Olympic flame

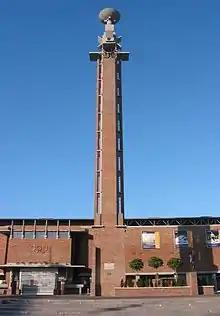
The Marathon Tower at the Amsterdam Olympic Stadium, where a symbolic flame burned in 1928

The first time that a symbolic flame made its appearance in the Summer Olympic Games was for the 1928 Summer Olympics in Amsterdam. The main purpose of this fire, placed in a large bowl on top of a slender tower, named "the Marathon Tower", was to indicate for miles around where in Amsterdam the Olympic Games were being held. This tower was associated with the marathon race and all its elements, including the fire, were an idea of the architect Jan Wils who also had designed the stadium.